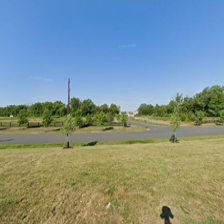
Label: streetView